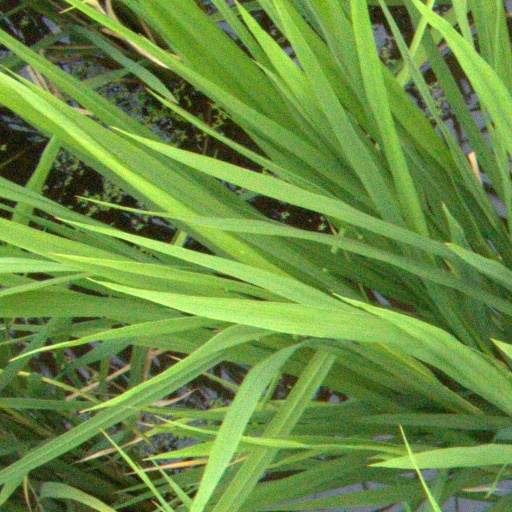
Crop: rice